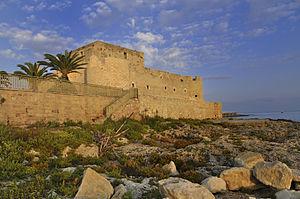
L'ancienne province de Syracuse devenue Libre consortium municipal est une province italienne de Sicile dont la capitale est Syracuse. La province compte 404 271 habitants et a une superficie de 2 109 km². Elle a une densité de 189 hab./km². Elle a des frontières avec la province de Catane au nord-ouest et avec la province de Raguse à l'ouest. Elle est bordée par les mers Ionienne et Méditerranée.